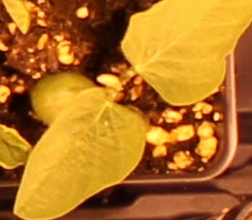
Label: Soybean